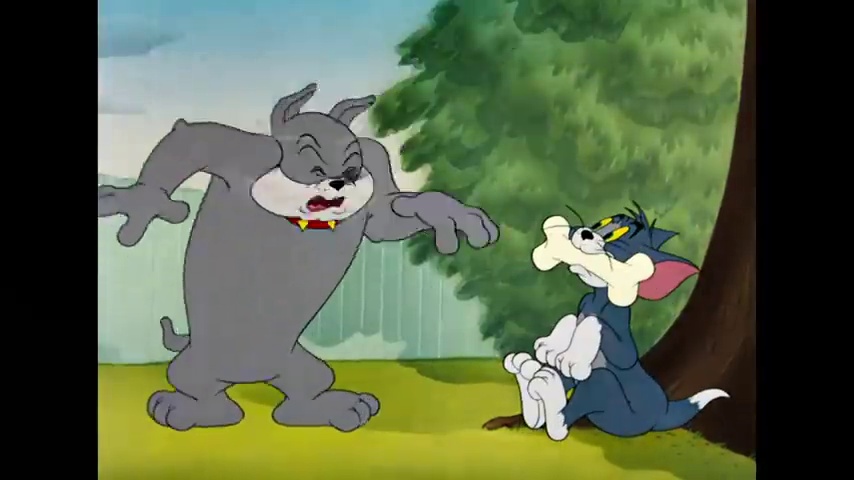
Portrait style: Cartoon Portrait